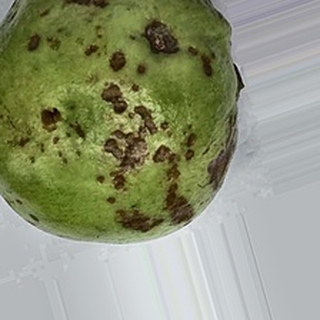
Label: guava_anthracnose